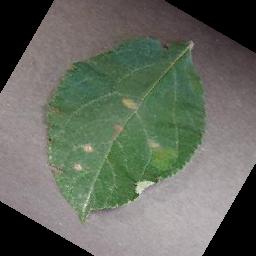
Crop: apple
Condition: cedar_rust